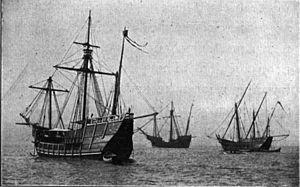
Christophe Colomb, né en 1451 sur le territoire de la république de Gênes et mort le 20 mai 1506 à Valladolid, est un navigateur génois au service des monarques catholiques Isabelle de Castille et Ferdinand d'Aragon célèbre pour avoir « découvert l'Amérique » en 1492. Il est chargé par la reine Isabelle d'atteindre l'Asie orientale en traversant l'océan Atlantique avec trois caravelles dont il est « l'amiral ».